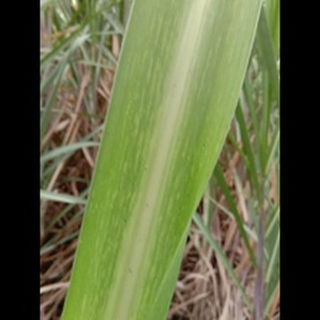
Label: sugarcane_mosaic